An Egyptian Story

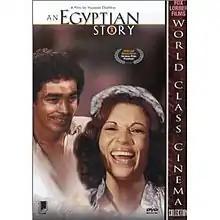

An Egyptian Story (translit. Hadduta masriyya) is a 1982 Egyptian drama film directed by Youssef Chahine. It was entered into the main competition at the 39th edition of the Venice Film Festival.